Maria Moninckx

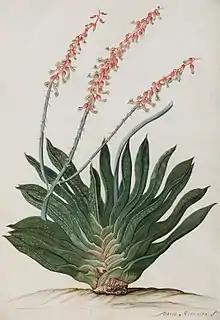

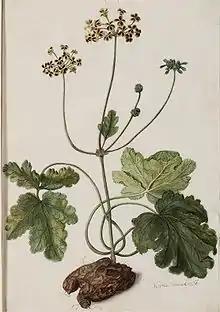

Maria Moninckx (22 April 1673 (baptised) - 26 February 1757 (buried)) was a Dutch botanical artist and painter, best known for the colour plates she and her father, Jan Moninckx, created and which make up the nine-volume "Moninckx Atlas". This was published in the period 1686-1709 and depicted 420 plants from the "Hortus Medicus" of Amsterdam. She was born in The Hague and died in Amsterdam.